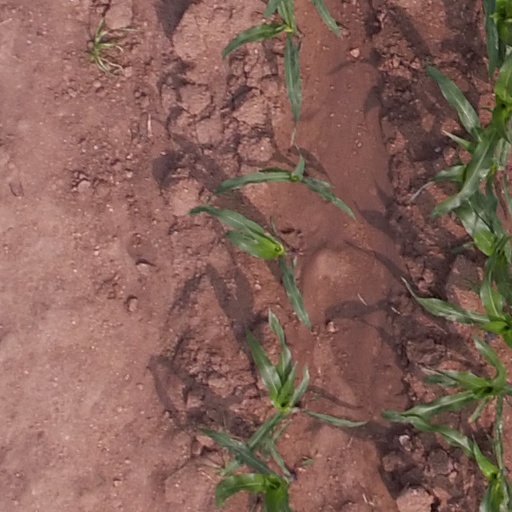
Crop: maize; corn